Hayes, Hillingdon

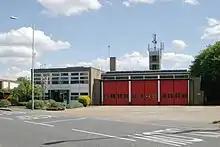
Hayes Fire Station, UB3 1LL

During the First World War, the EMI factories produced aircraft. Charles Richard Fairey was seconded there for a short time, before setting up his own company, Fairey Aviation, which relocated in 1918 to a large new factory across the railway in North Hyde Road. Over 4,500 aircraft were subsequently produced here, but Fairey needed an airfield to test these aircraft and in 1928 secured a site in nearby Heathrow. This became the Great West Aerodrome, which was requisitioned by the Air Ministry in 1944. It was initially developed as a heavy-bomber base intended for Boeing B-29 Superfortresses, but when the Second World War ended in 1945, it was taken over by the Ministry of Aviation and became Heathrow Airport.